British campaign in the Baltic (1918–1919)

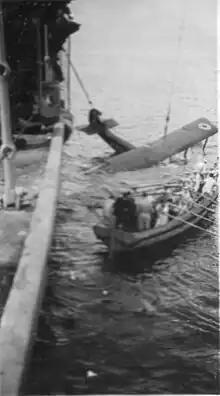
A plane ditched alongside HMS "Vindictive" after returning from air raid, Baltic Sea, 1919

The British intervention began soon after the Armistice which ended the First World War. Within a week of the war ending, an Estonian delegation had arrived in London asking for help in the shape of troops, ships and arms. The War Cabinet quickly took the decision to send a substantial naval force to the Baltic but on no account to provide troops.